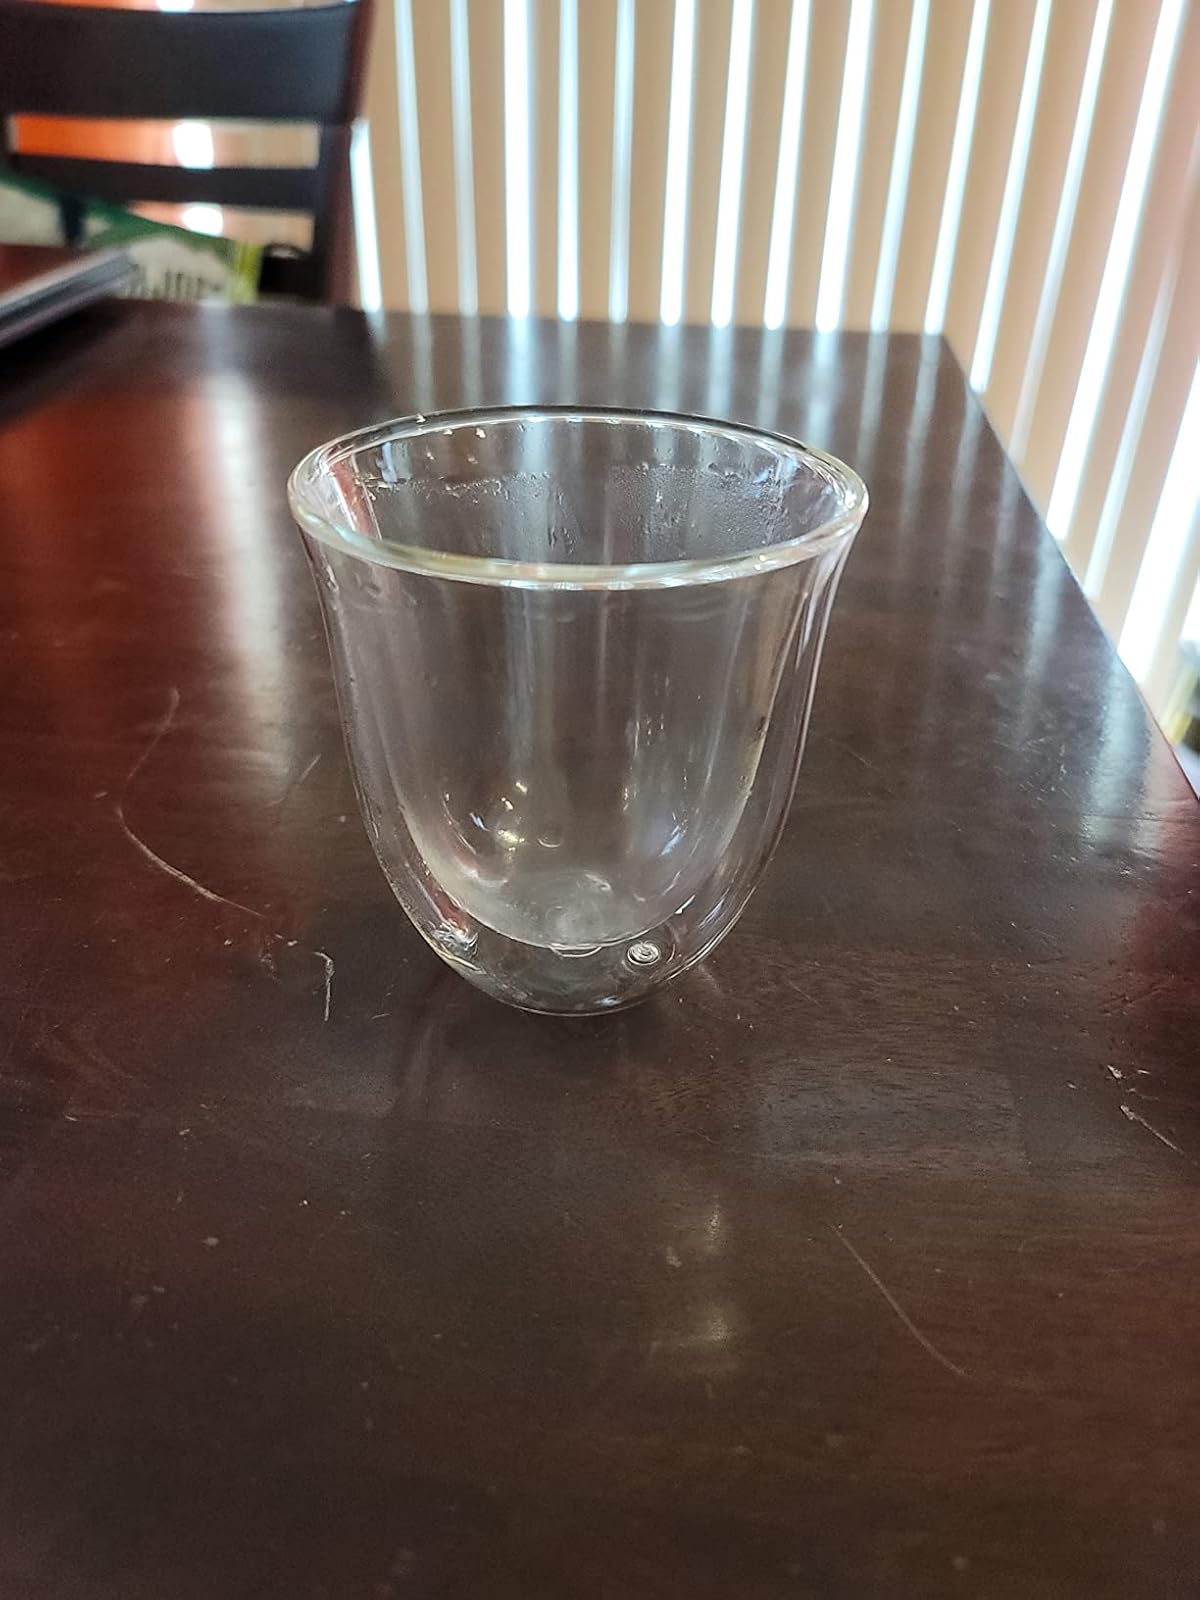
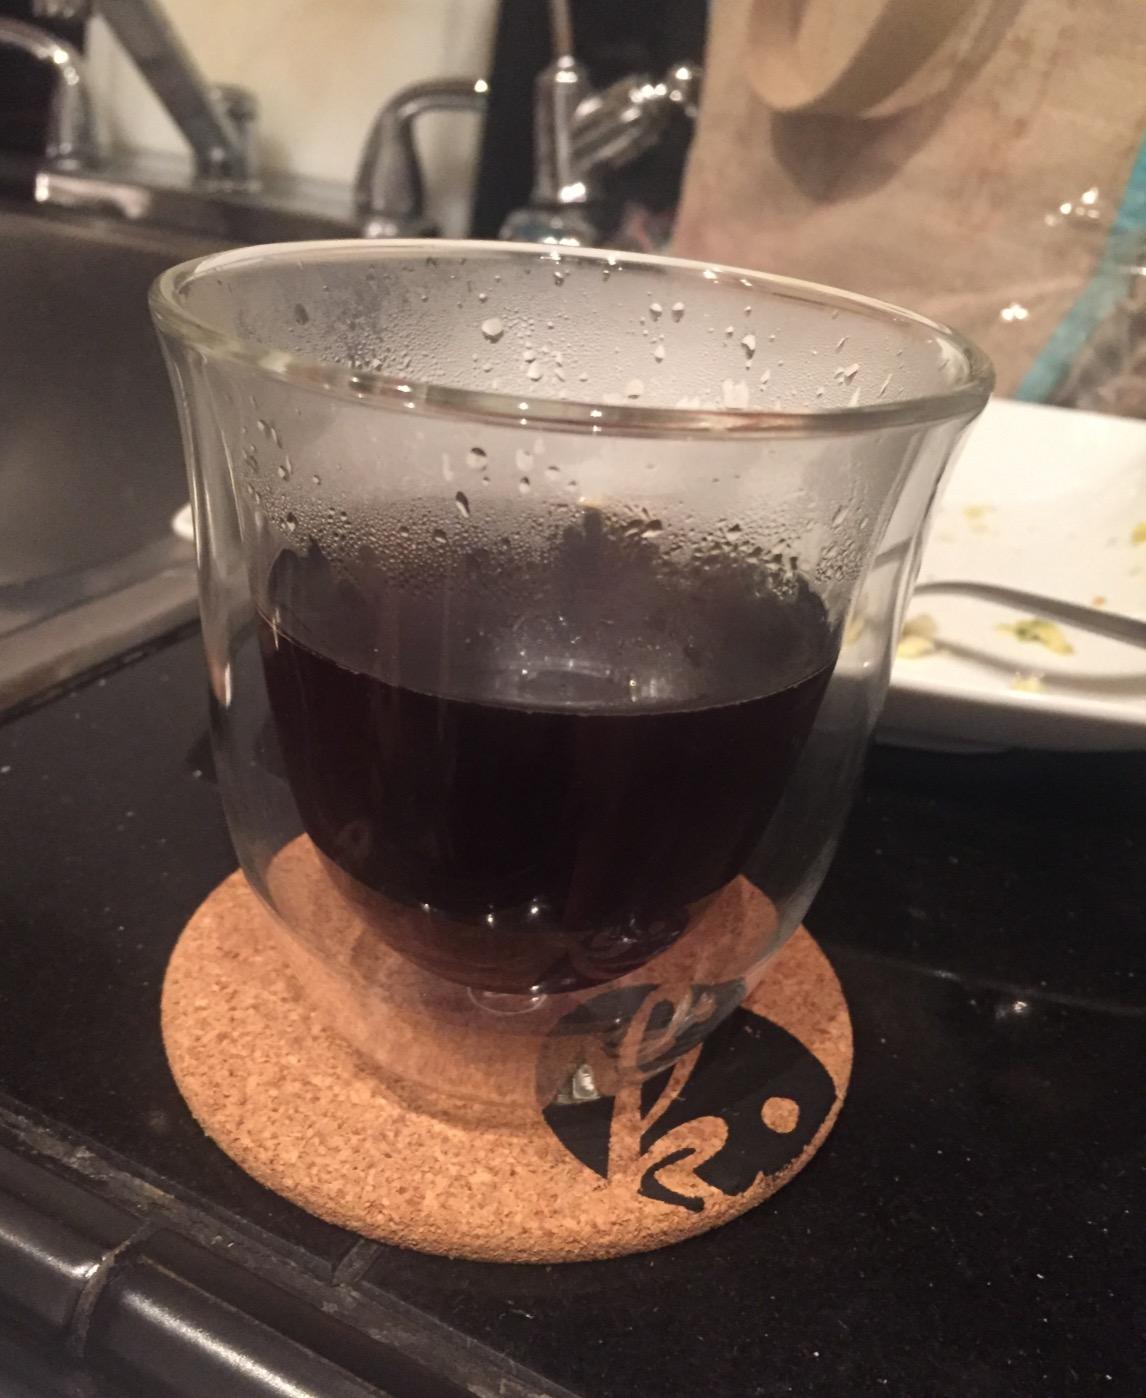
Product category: items_mug
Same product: yes